Mahmut Bezgin

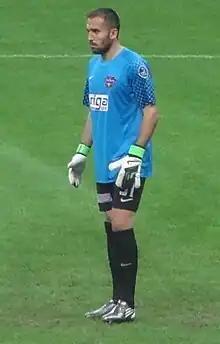
Mahmut Bezgin in 2012

Mahmut Bezgin (born March 1, 1986, in Gaziantep, Turkey) is a Turkish footballer, who is currently playing for Turkish side Sivasspor. He is tall and weighs .